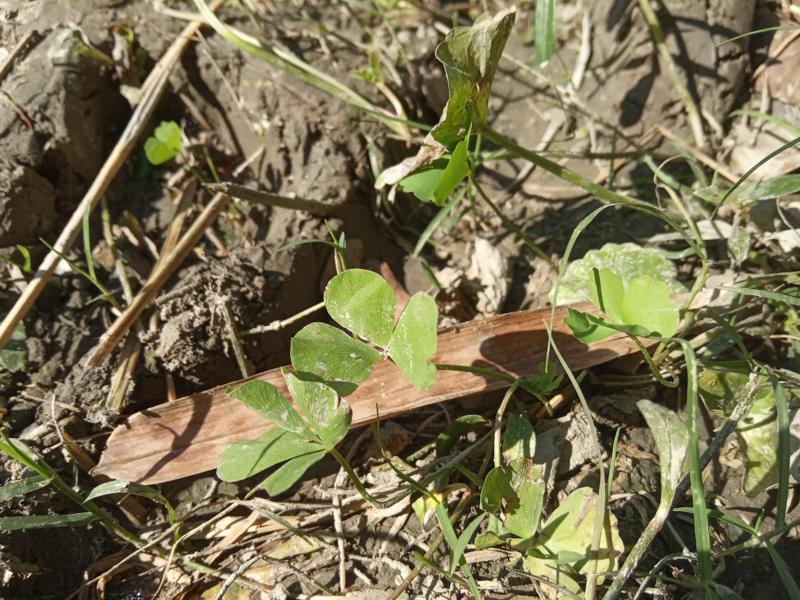
Weed species: Marsilea minuta